DB Le Mans

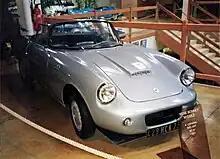
A 1961 René Bonnet Missile, a later redesigned version with Renault engines

After the split between Deutsch and Bonnet, René Bonnet reintroduced the Missile and the Le Mans under his own name and with Renault engines. The more luxurious Le Mans was a convertible with Renault's 1108 cc "type 688" R8 engine tuned to produce . This engine was mounted ahead of the driving axle, whereas on the lower priced Missile it was mounted behind the front axle, in a front mid-engine location. The Missile, although with similar bodywork, also had single rather than the double headlights of the Le Mans. The Missile also had a lesser engine, in the form of the 845 cc "type 670". The Missile has .